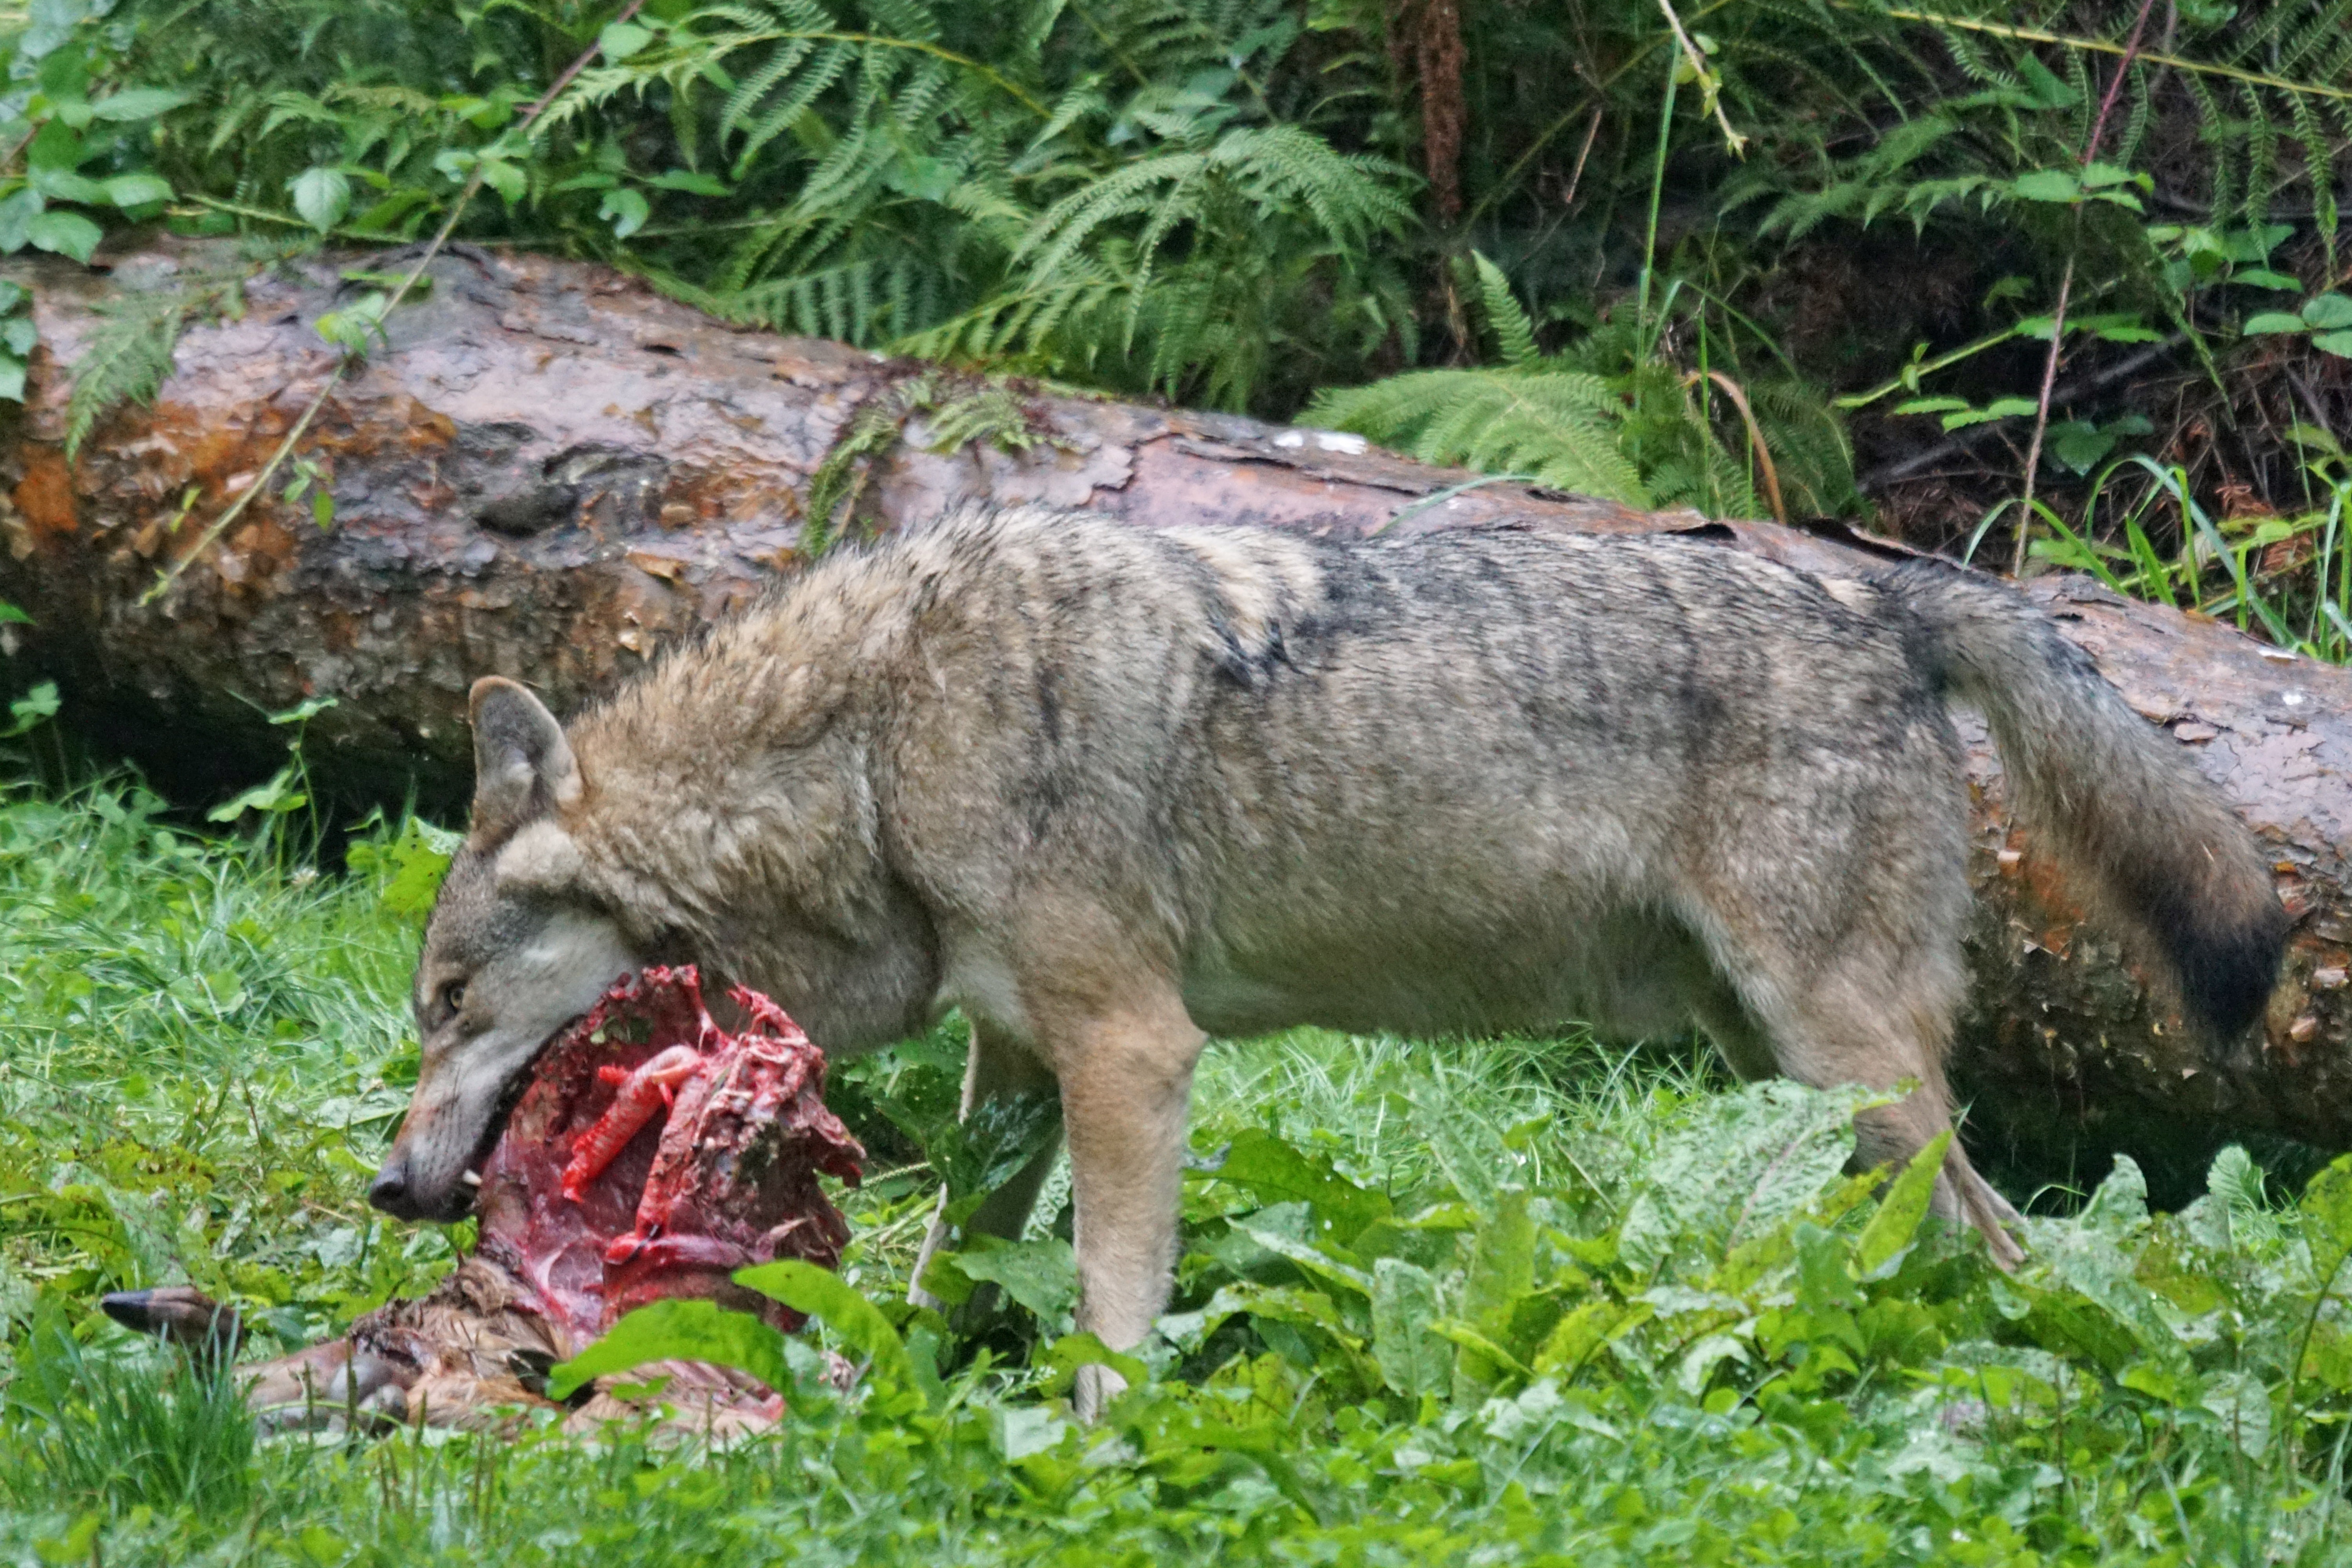
wildlife, mammal, crack, wolf, predator, fauna, vertebrate, pig, wildlife photography, prey, wild boar, carnivores, warthog, european wolf, canis lupus, dog like mammal, pig like mammal